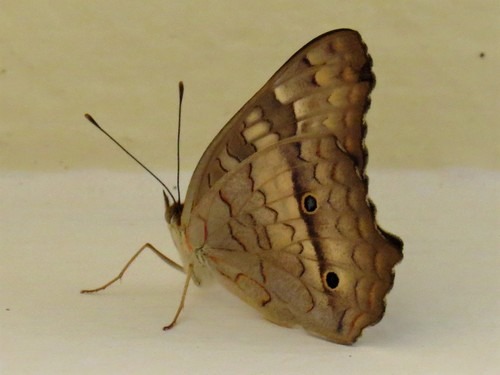
Scientific name: Anartia jatrophae
Common name: White peacock
Family: Nymphalidae
Order: Lepidoptera
Pollinator type: Primary pollinator
Habitat: Gardens, parks, and open areas
Geographic range: Southern United States to Argentina
Conservation status: Least Concern